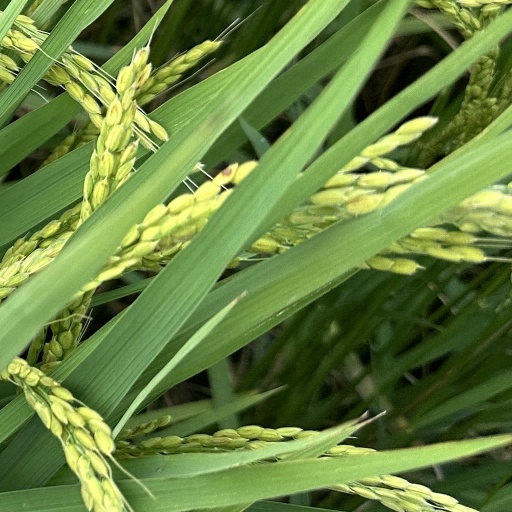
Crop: rice